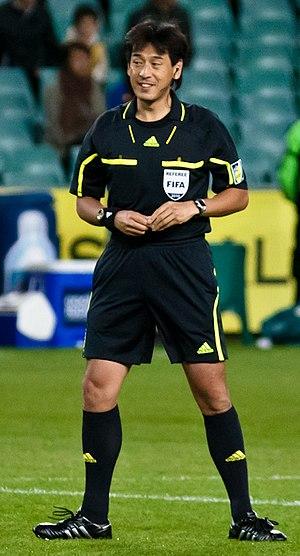
Yūichi Nishimura, né le 17 avril 1972 à Tokyo, est un arbitre japonais de football. Il est arbitre FIFA depuis 2004.